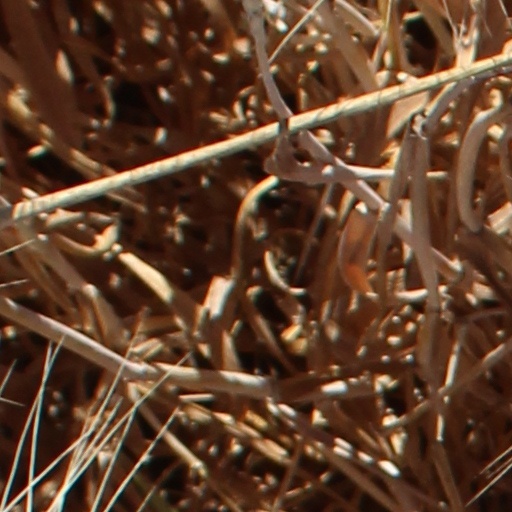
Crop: wheat